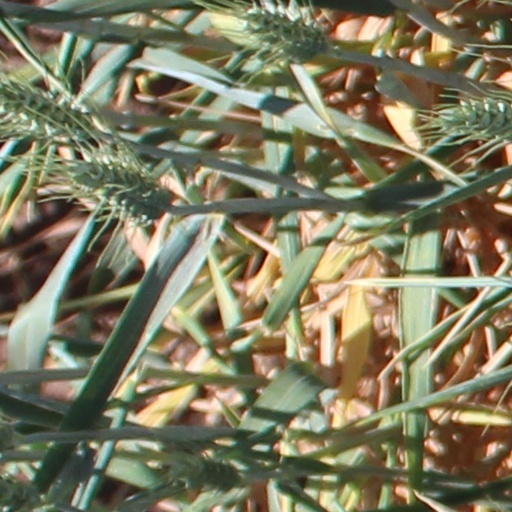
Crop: wheat